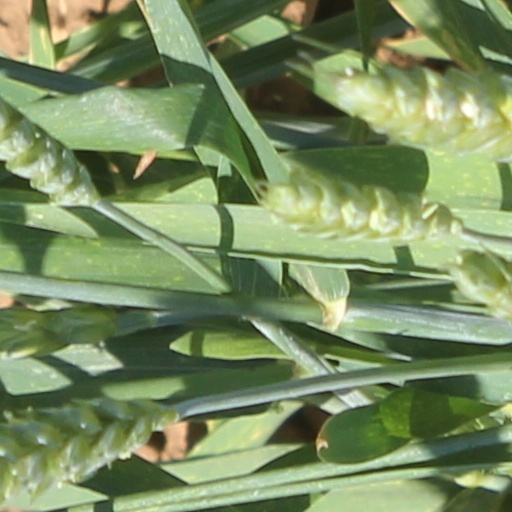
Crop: wheat